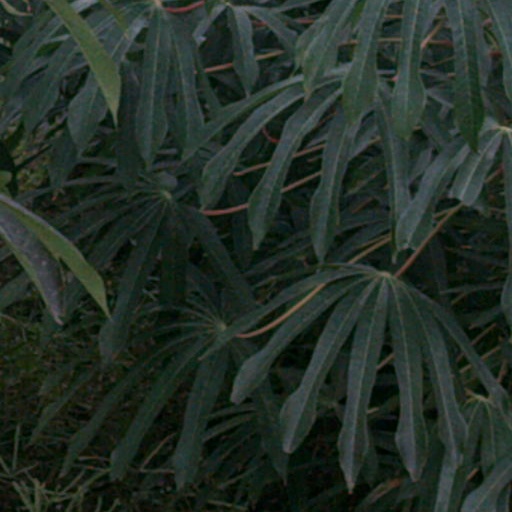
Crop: cassava